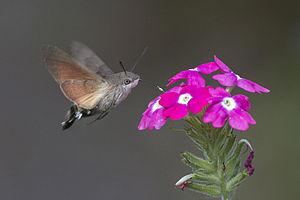
Un Moro sphinx (Macroglossum stellatarum) et des fleurs de Verbena, Łódź, Pologne. Italiano: Sfinge del galio (Macroglossum stellatarum) su dei fiori di verbena, Łódź, Polonia. Polski: Fruczak gołąbek (Macroglossum stellatarum) nad kwiatami werbeny, Łódź, Polska Русский: Языкан обыкновенный (Macroglossum stellatarum) и цветы вербены, Лодзь, Польша Українська: Язикан звичайний (Macroglossum stellatarum) і квітки вербени, Лодзь, Польша
Le Moro-sphinx, Sphinx colibri ou Sphinx du caille-lait est une espèce paléarctique de lépidoptères diurnes de la famille des Sphingidae, connus pour leur faculté à butiner en vol stationnaire.